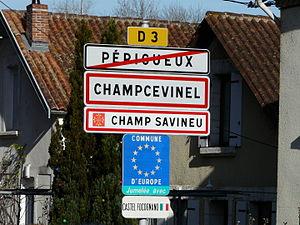
Panneau d'entrée sur la commune de Champcevinel sur la route d'Agonac, route départementale 3, Dordogne, France.
Champcevinel est une commune française située dans le département de la Dordogne, en région Nouvelle-Aquitaine.